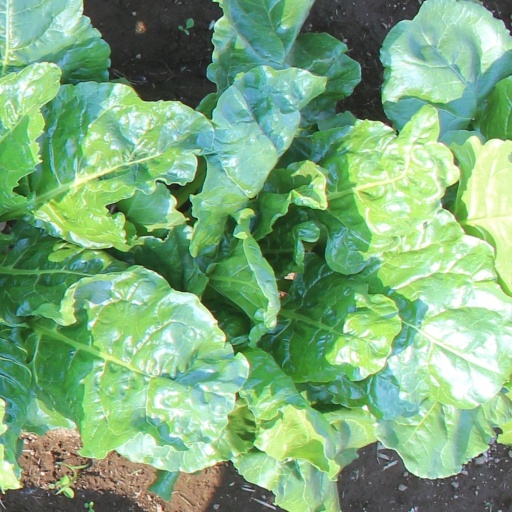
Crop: sugar beet